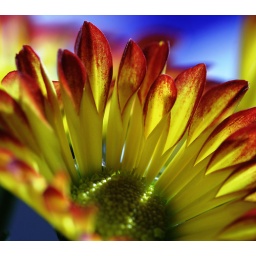
Flowers on the table in my kitchen